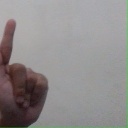
अक्षर: ळ